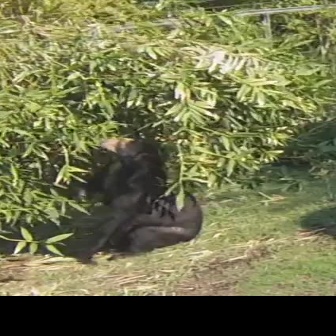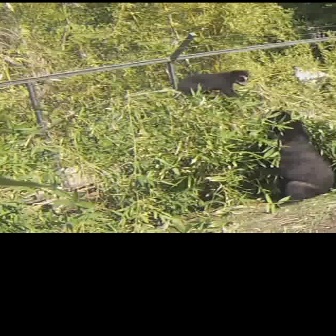
  Please identify the target specified by the bounding box [75,136,201,262] in the first image and locate it in the second image. Return the coordinates in [x_min,y_min,x_max,y_max] format.
Answer: [236,109,333,207]